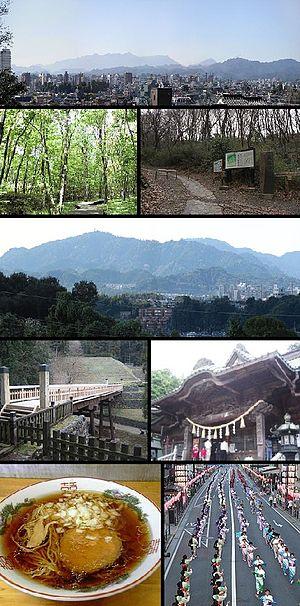
Hachiōji est une ville du Japon située à 40 km à l'ouest de la préfecture de Tokyo.